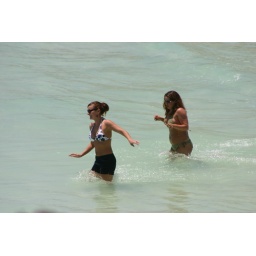
Bikini girls play in the ocean in Mexico